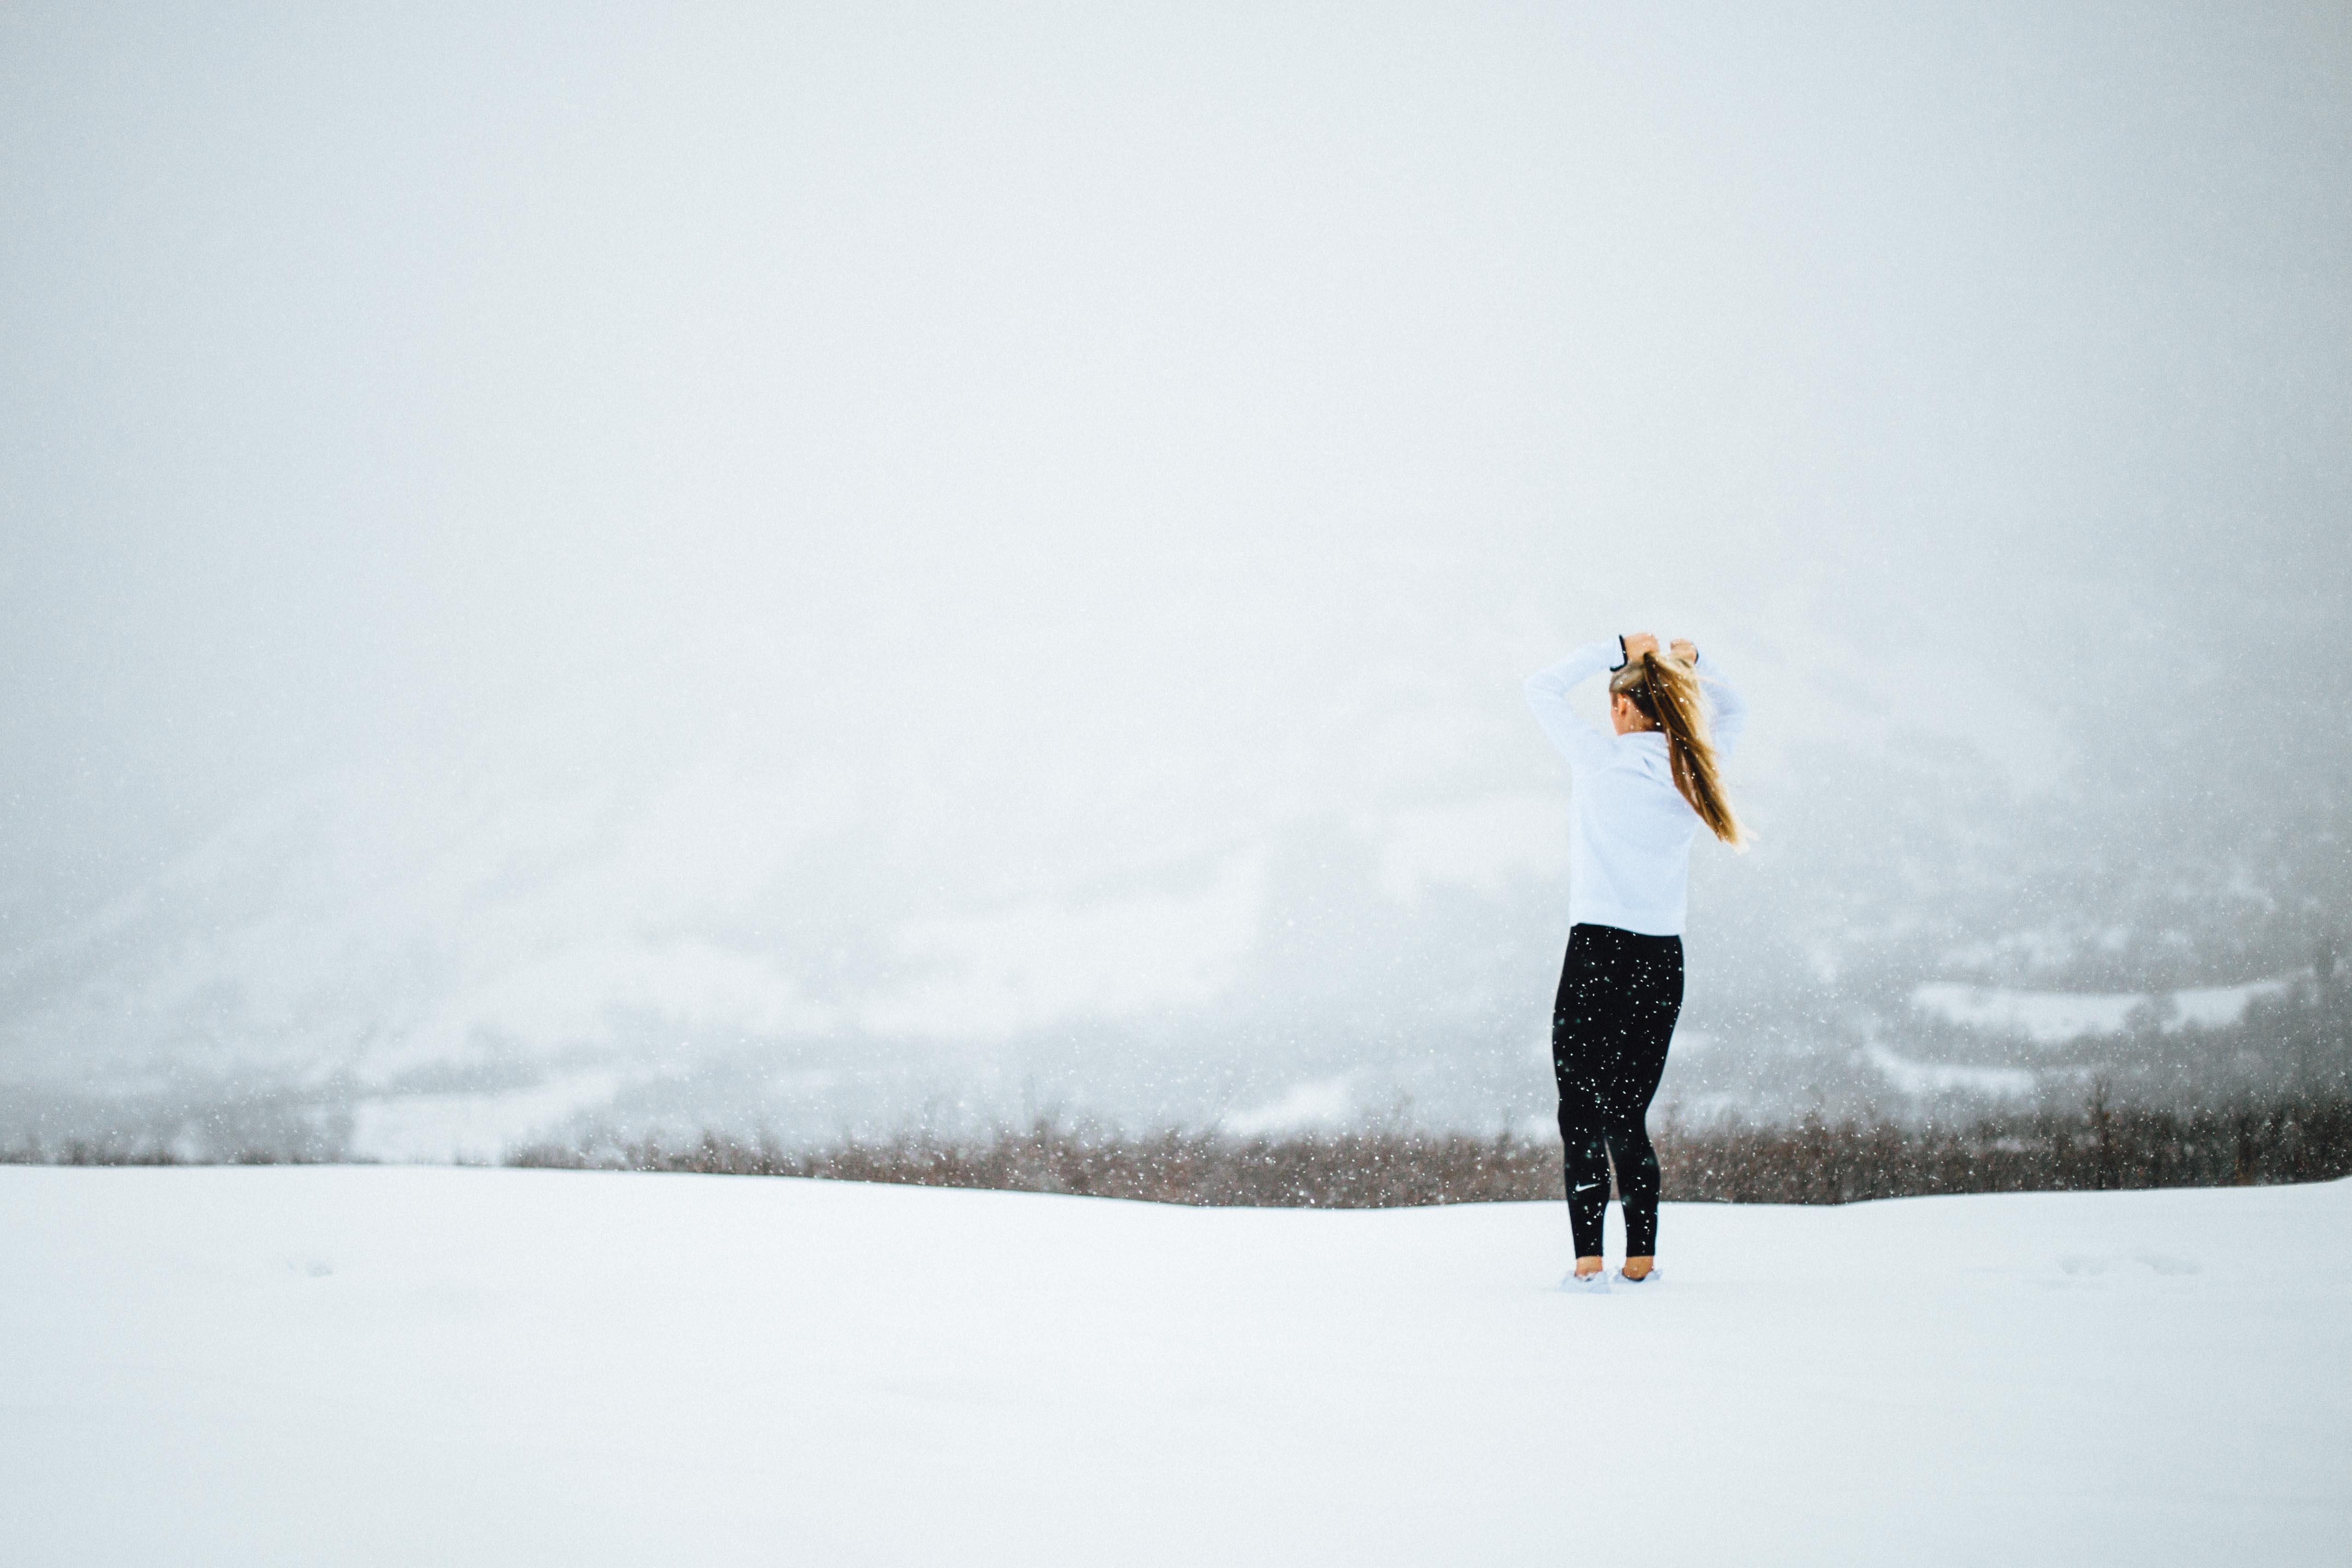
landscape, outdoor, person, snow, winter, woman, hair, white, female, weather, lady, lifestyle, season, caucasian, winter sport, footwear, freezing, women fashion